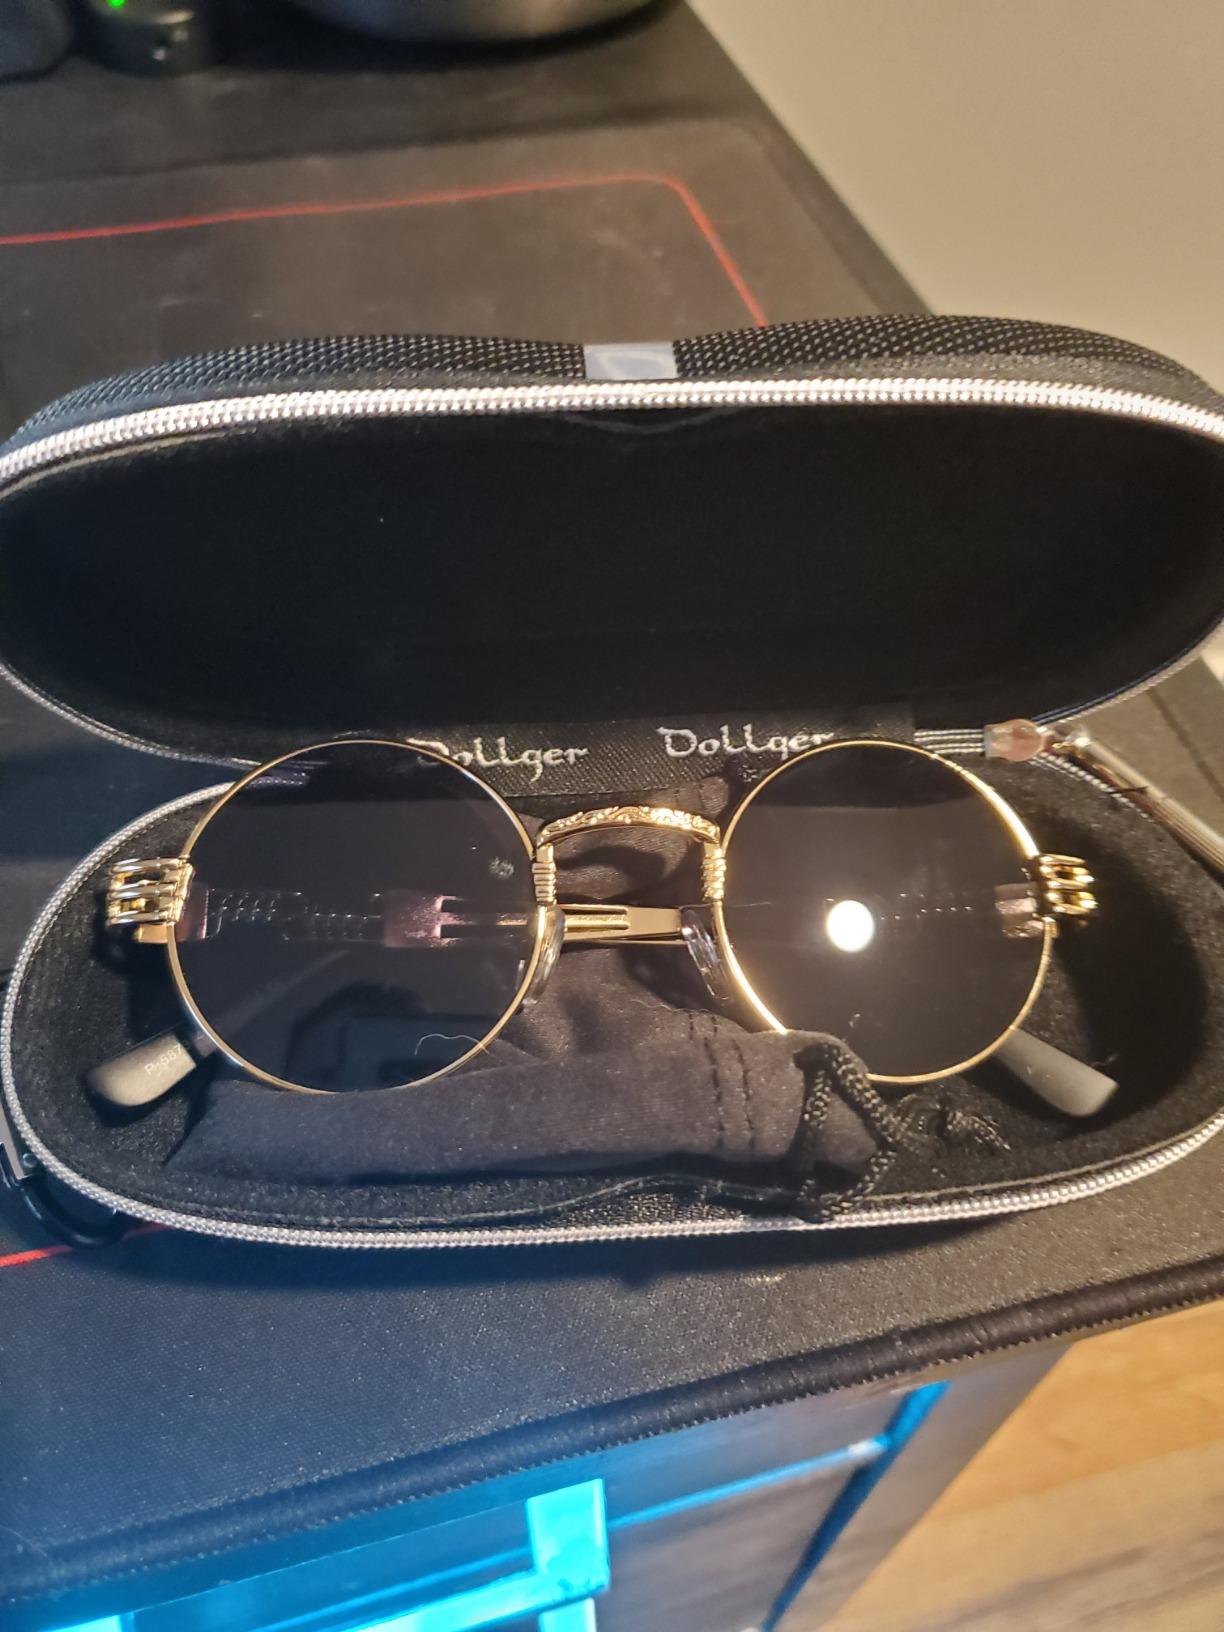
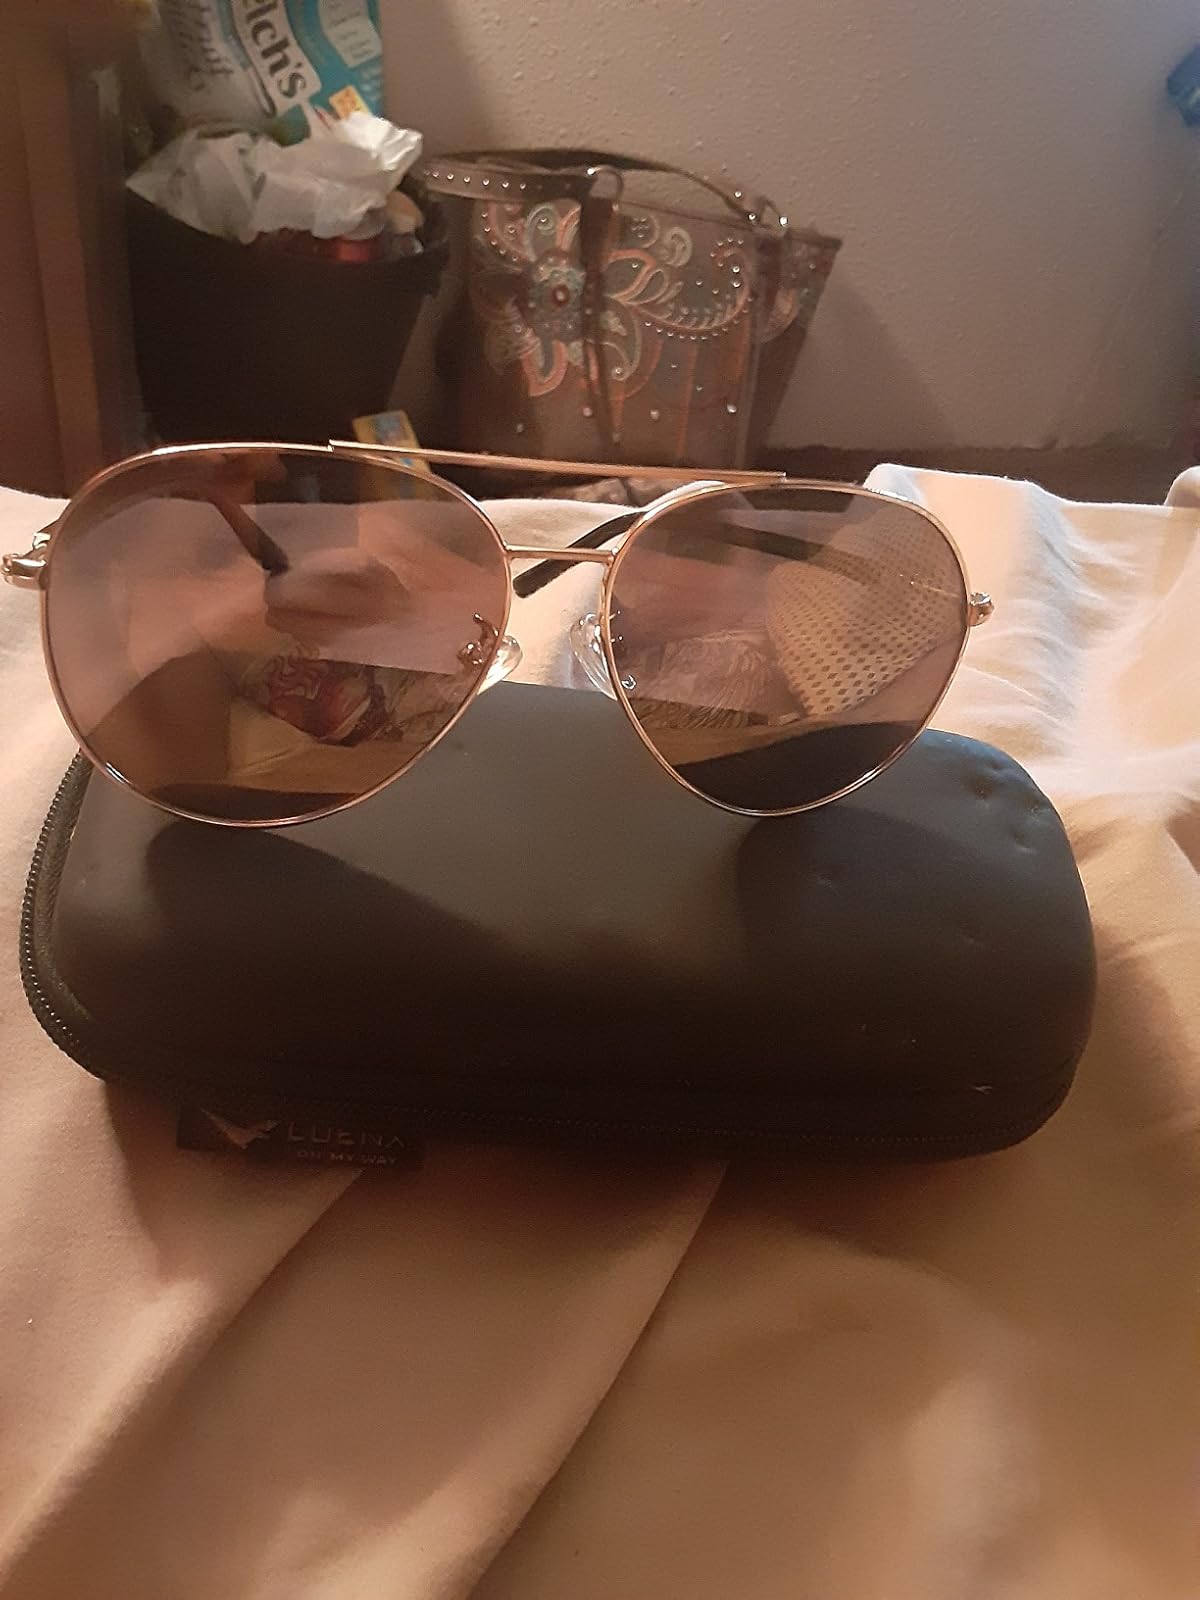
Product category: accessories_sunglasses
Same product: no